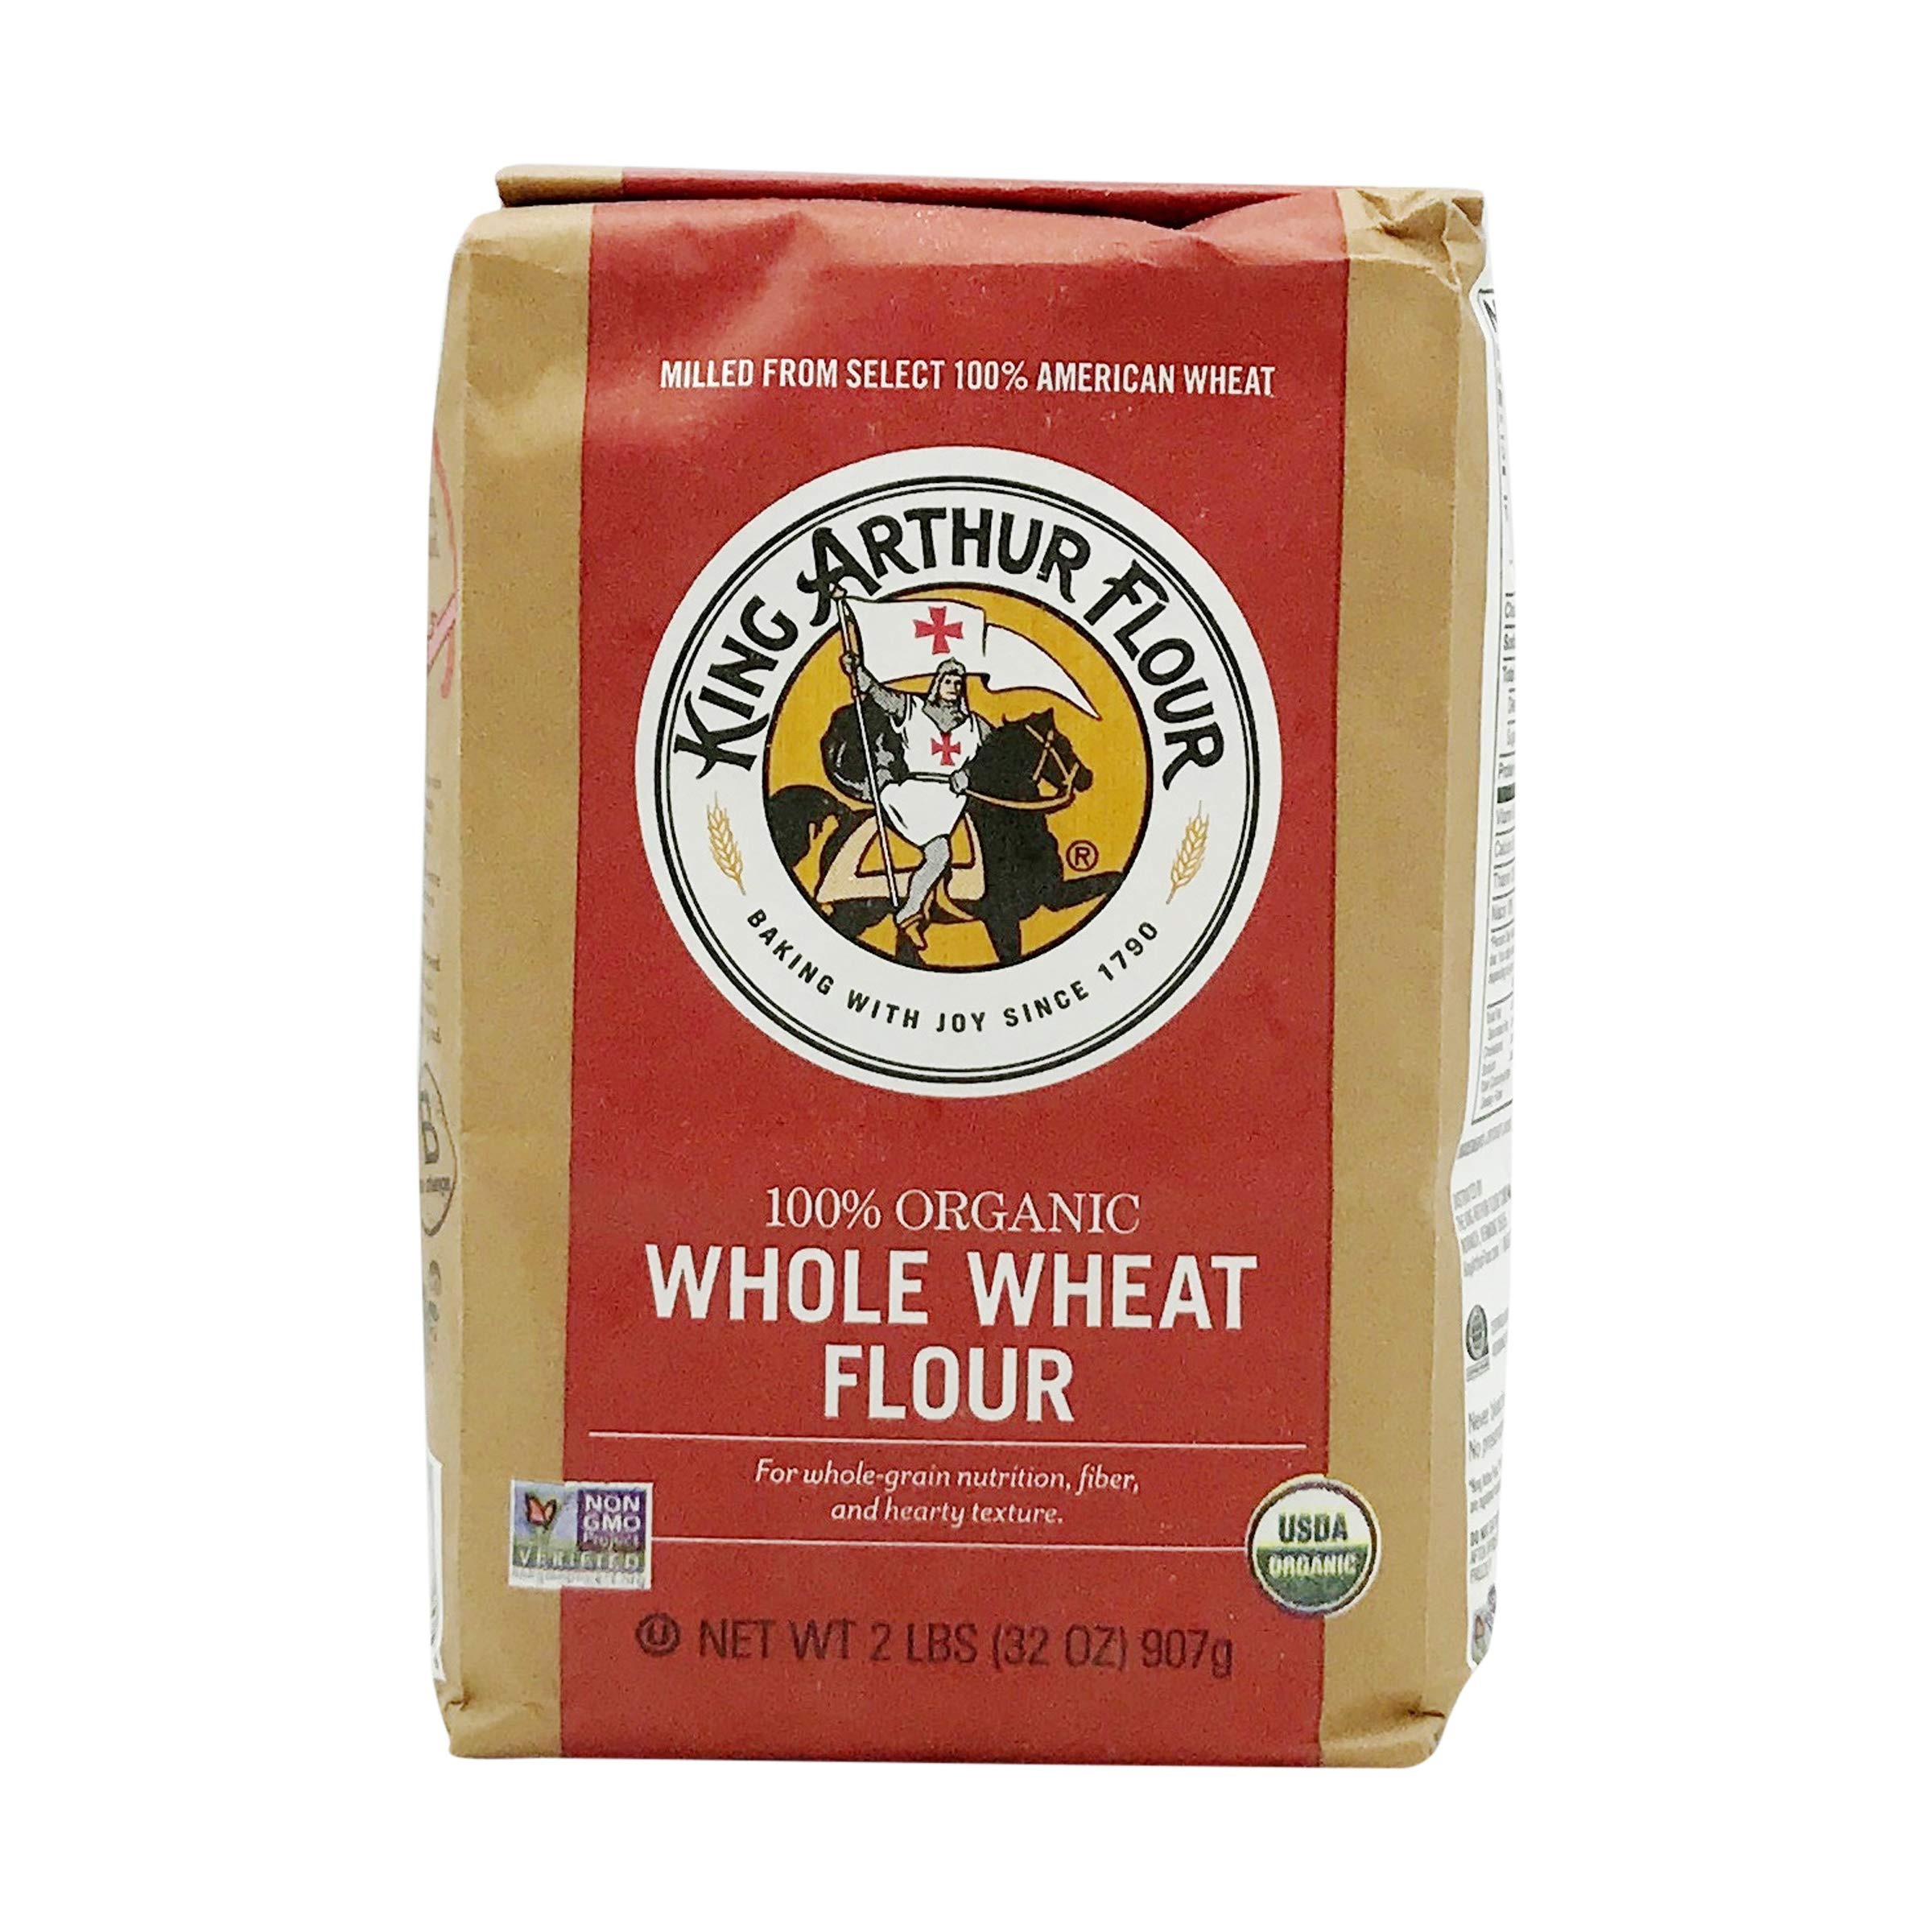
Item Name: King Arthur Flour, Whole Wheat Flour, 2 lb
Bullet Point 1: The package length of the product is 6.3 inches
Bullet Point 2: The package width of the product is 4.2 inches
Bullet Point 3: The package height of the product is 2.7 inches
Bullet Point 4: The package weight of the product is 2 pounds
Value: 32.0
Unit: Ounce

Price: 17.99